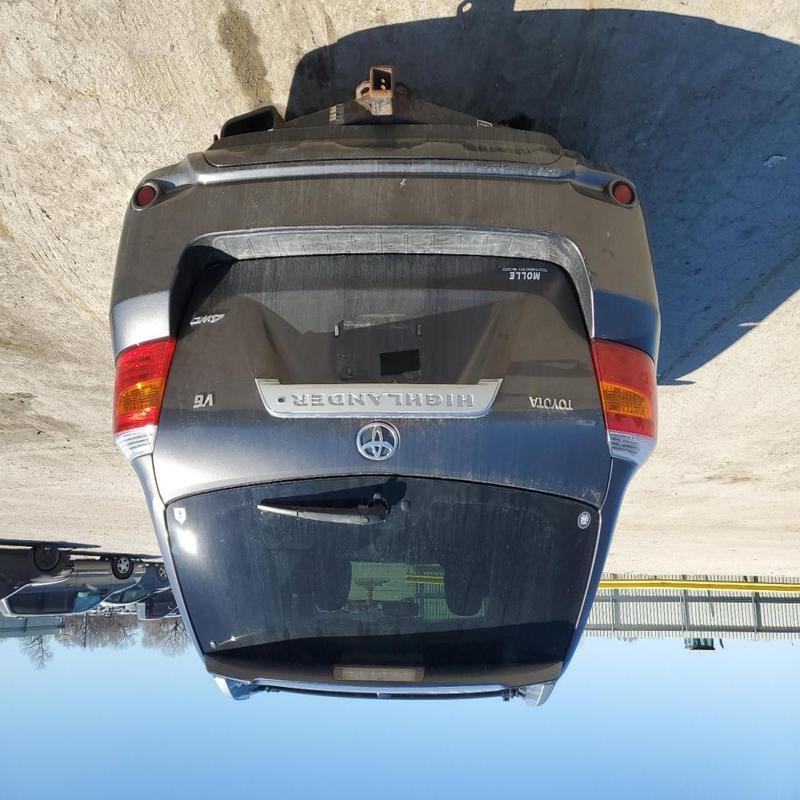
Aucun dommage détecté.
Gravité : aucun